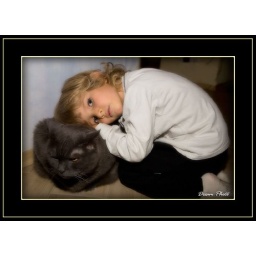
My son Tim and his best friend cat Arsusha in the moment of tenderness....